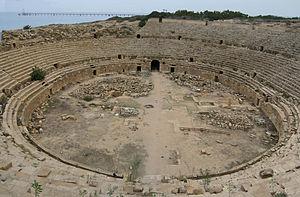
Un amphithéâtre romain est un vaste édifice public de forme elliptique, à gradins étagés, organisé autour d'une arène où étaient donnés des spectacles de gladiateurs, de chasses aux fauves, ou très exceptionnellement de batailles navales.